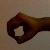
The image shows a hand gesture representing the number 0 in Indian Sign Language.